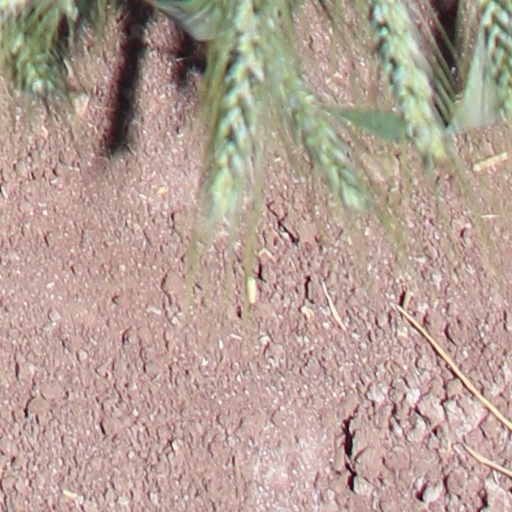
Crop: wheat